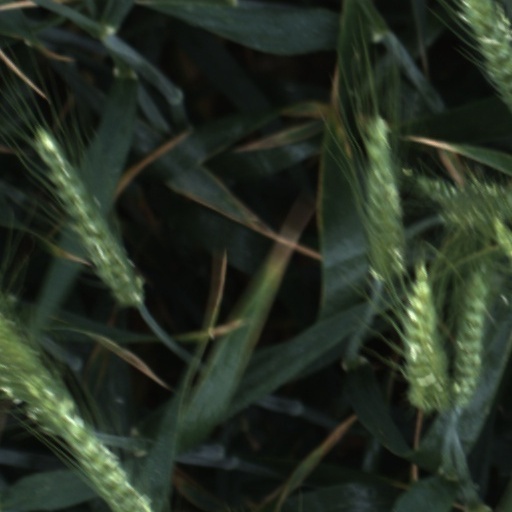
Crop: wheat